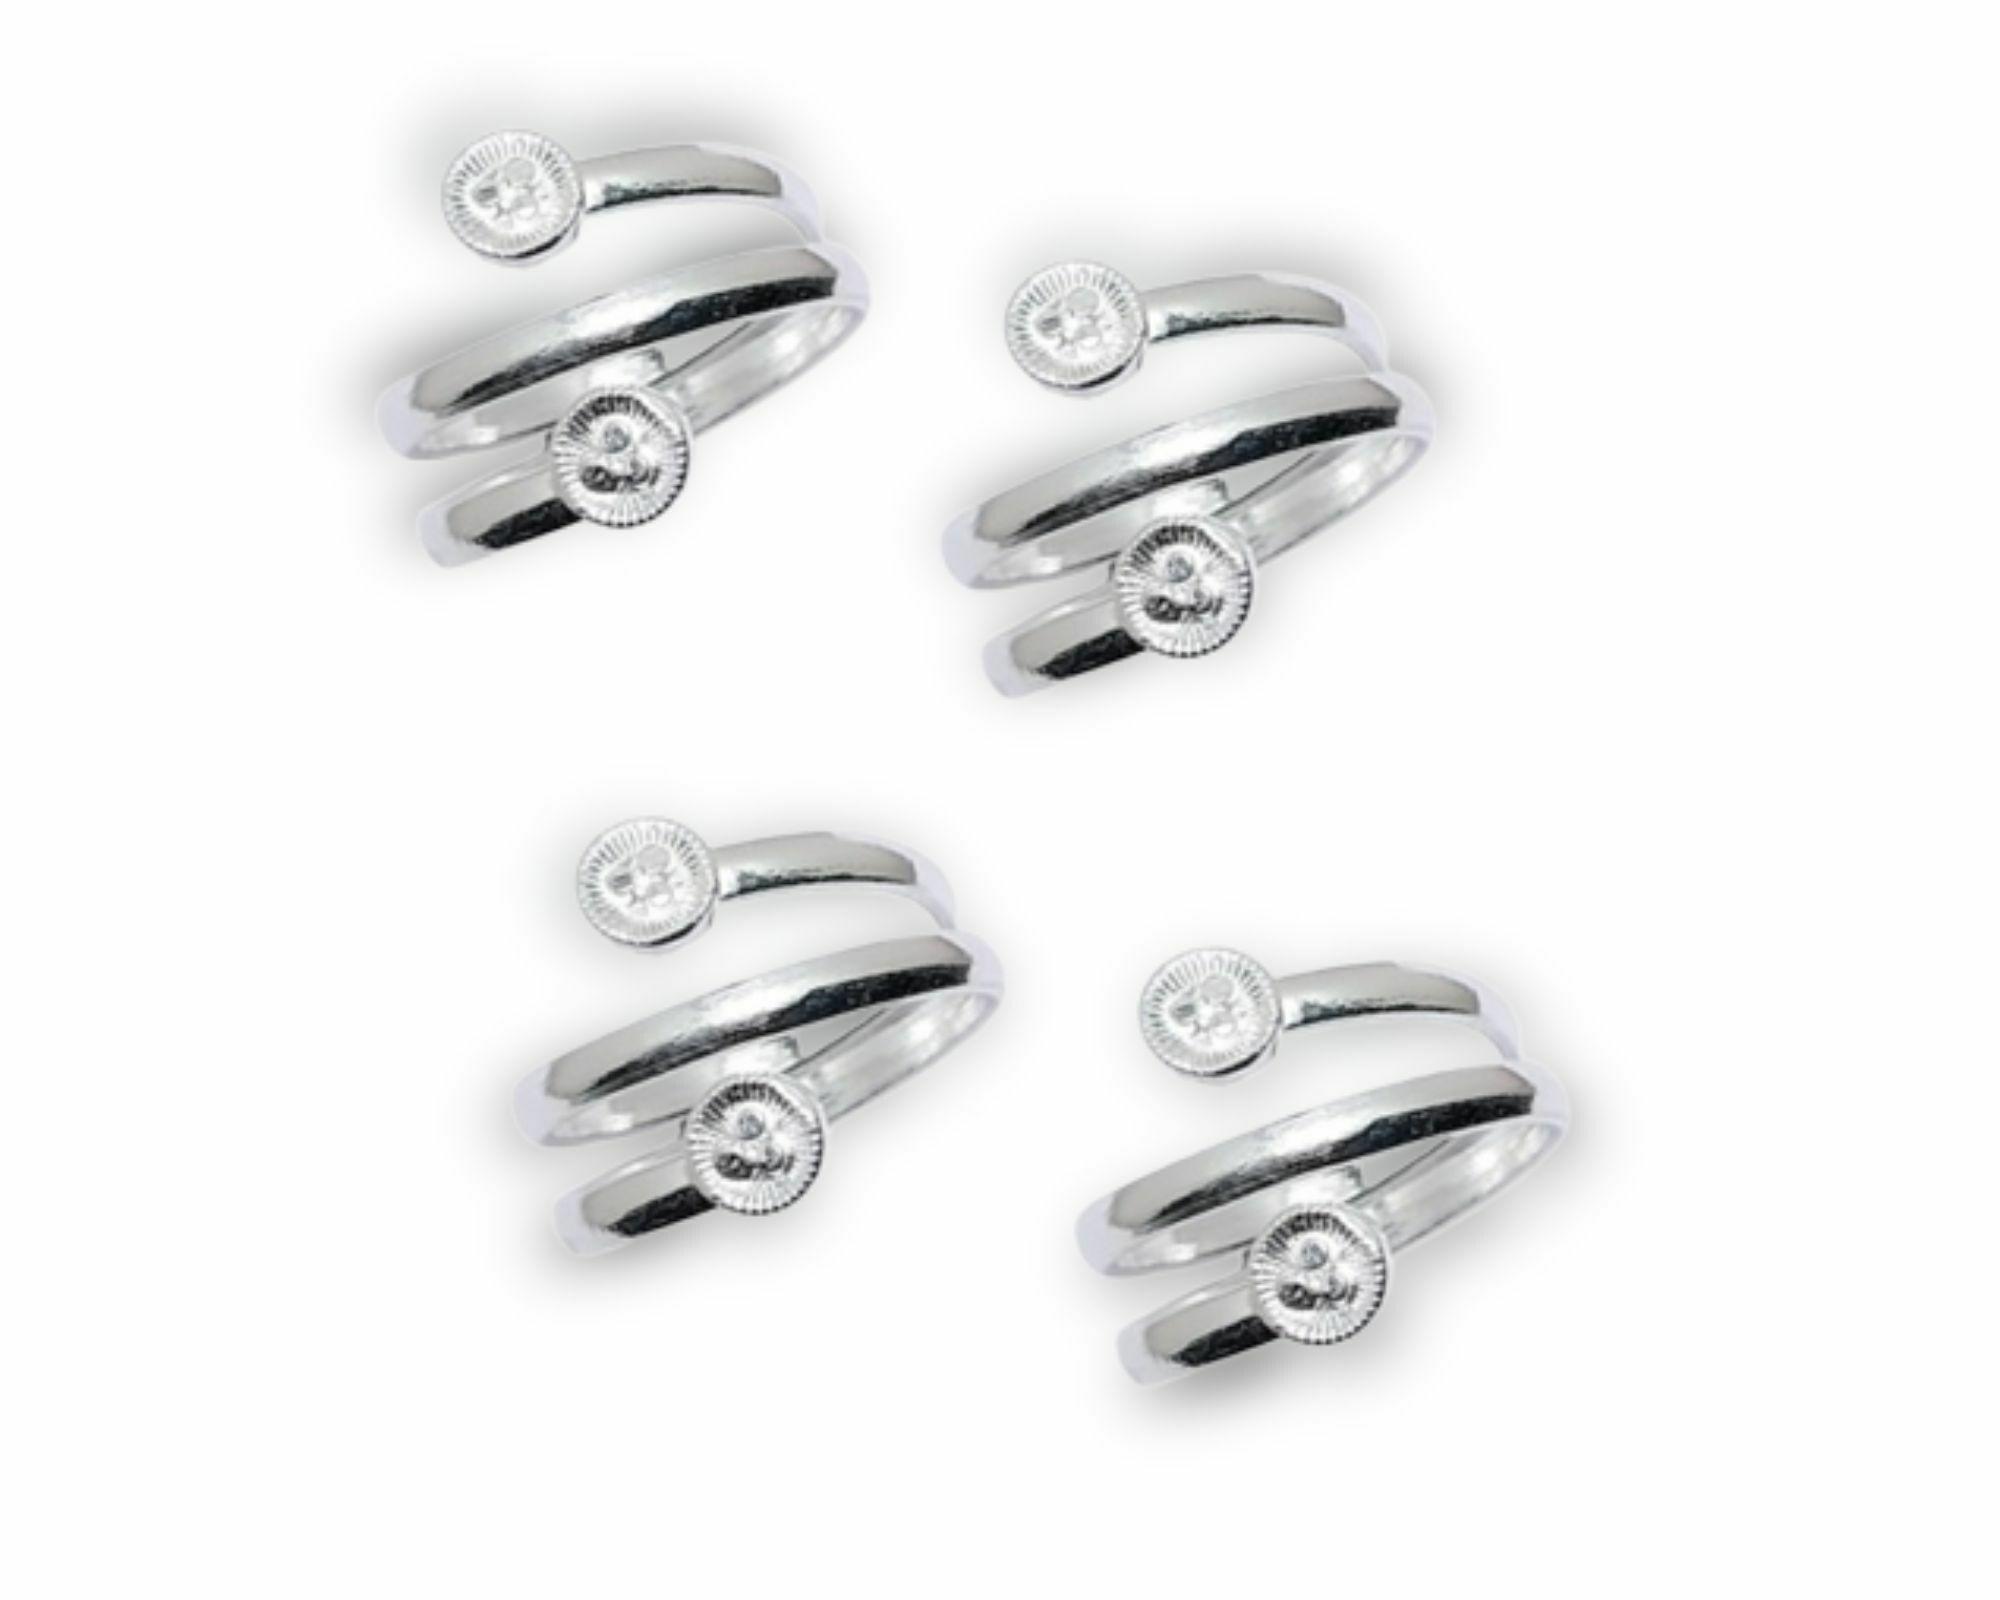
Kamada creations Designer Toe ring Set
Type: Traditional Jewellery
Brand: Kamada Creations
Price: Rs. 192
 Increase your style quotient with these Elegant Toerings from Kamada Creations. Designed to perfection these DBSain pattern toe rings will instantly attract your beauty. Oxidized Silver DBSated Toe rings pair gives an elegant looks you require for all your Occasions. Adjustable in Size with smooth curves to keep your skin safe. Skin friendly - nickel free and lead free as per international standards. Anti-allergic and safe for skin Pretty enough to adorn the feet of a princess, these toe-rings make great festive wear too. Make an Admirable Gift for your friend sister, mother or wife, anniversary, birthday gift, Suitable for party, Office or Daily Wear.
Features: skin friendly,lightweight,silver plated
Included: 4-PAIR-OF-TOE-RING-SET